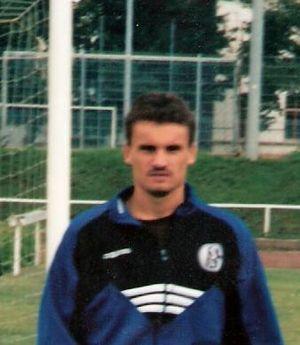
Martin Max est un footballeur allemand né le 7 août 1968 à Tarnowskie Góry. Il évoluait au poste d'attaquant.